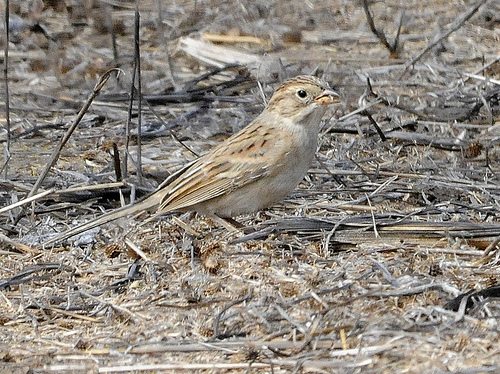
the bird has a black eyering that is small and a small bill.
a mostly golden beige bird with a small beak, dark beige wingbars and a dark brown speckled crown.
a brown sparrow with orange beak, black eyes, and brown wings doted with black color.
this is a bird with a white belly, brown wing and a brown head.
the bird has a black eyering and a small yellow bill.
this bird is brown with black spots and has a very short beak.
this bird has wings that are brown and has a white belly
this bird has brown, white and black secondaries, a grey chest, and brown and cream striped crown.
this is a beige bird with light gray throat, breast, belly and abdomen and a pointed beak that's yellow on the bottom and gray on top.
this bird has a brown and grey crown and a grey breast.
Species: Clay Colored Sparrow